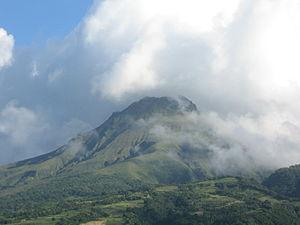
Sommet de la montagne Pelée dans les nuages (Martinique)
La montagne Pelée est un volcan actif situé dans le Nord de la Martinique, une île française des petites Antilles constituant un département et une région d'outre-mer. La montagne, un stratovolcan gris calco-alcalin, est notamment connue pour son éruption de 1902 qui a entraîné la destruction de la ville de Saint-Pierre située à ses pieds et au cours de laquelle près de 30 000 personnes sont mortes. Cette éruption a servi à caractériser le type éruptif péléen tirant son nom du volcan.